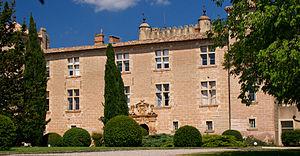
Château de Cambous, (ClasséInscrit, 19831983) This building is indexed in the Base Mérimée, a database of architectural heritage maintained by the French Ministry of Culture,
Viols-en-Laval est une commune française située dans le département de l'Hérault, en région Occitanie.
Cet article recense une partie des monuments historiques de l'Hérault, en France.
Le château de Cambous est un édifice de style classique des XVIᵉ et XVIIᵉ siècles, protégé au titre des monuments historiques.